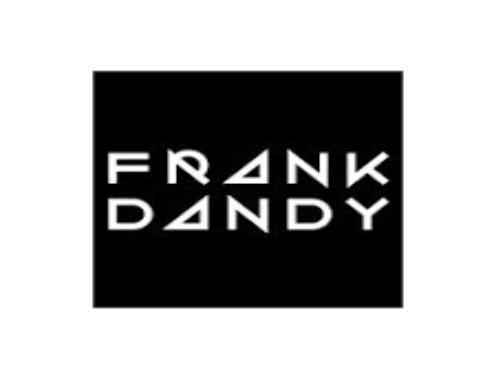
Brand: Frank Dandy
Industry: Clothes